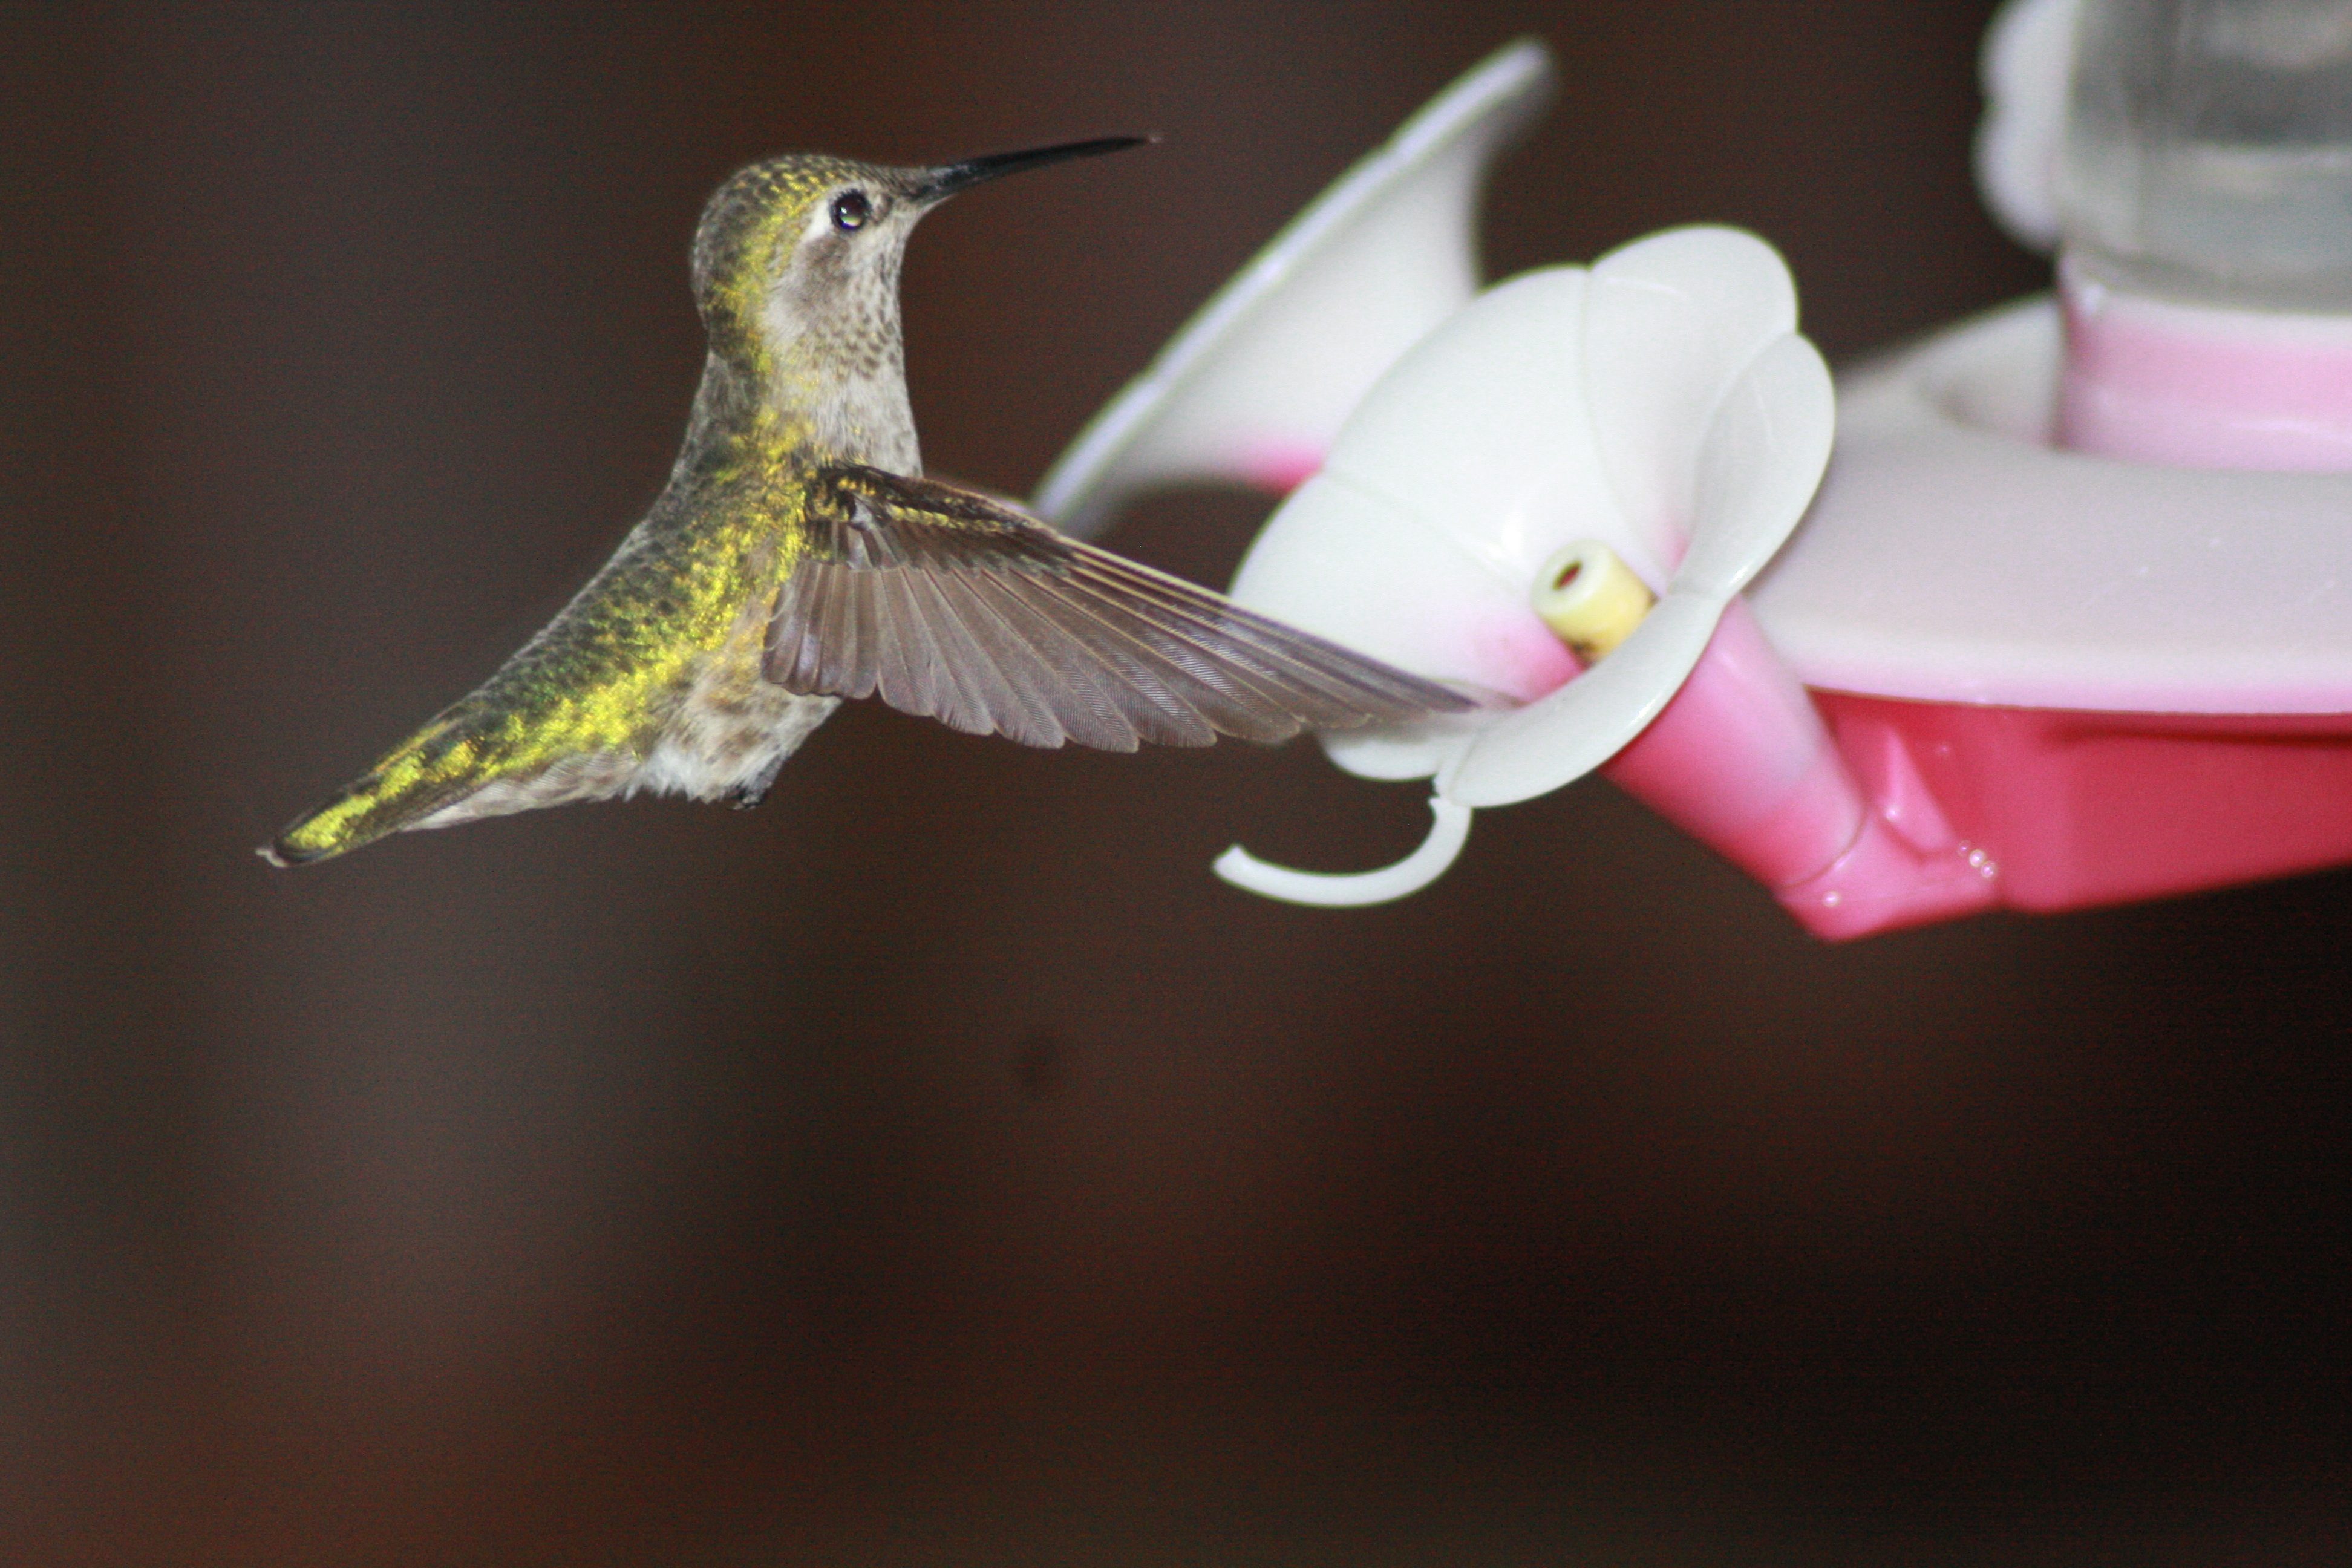
bird, wing, flower, hummingbird, feeding, vertebrate, feeder, hovering, macro photography, pollinator, ruby throated